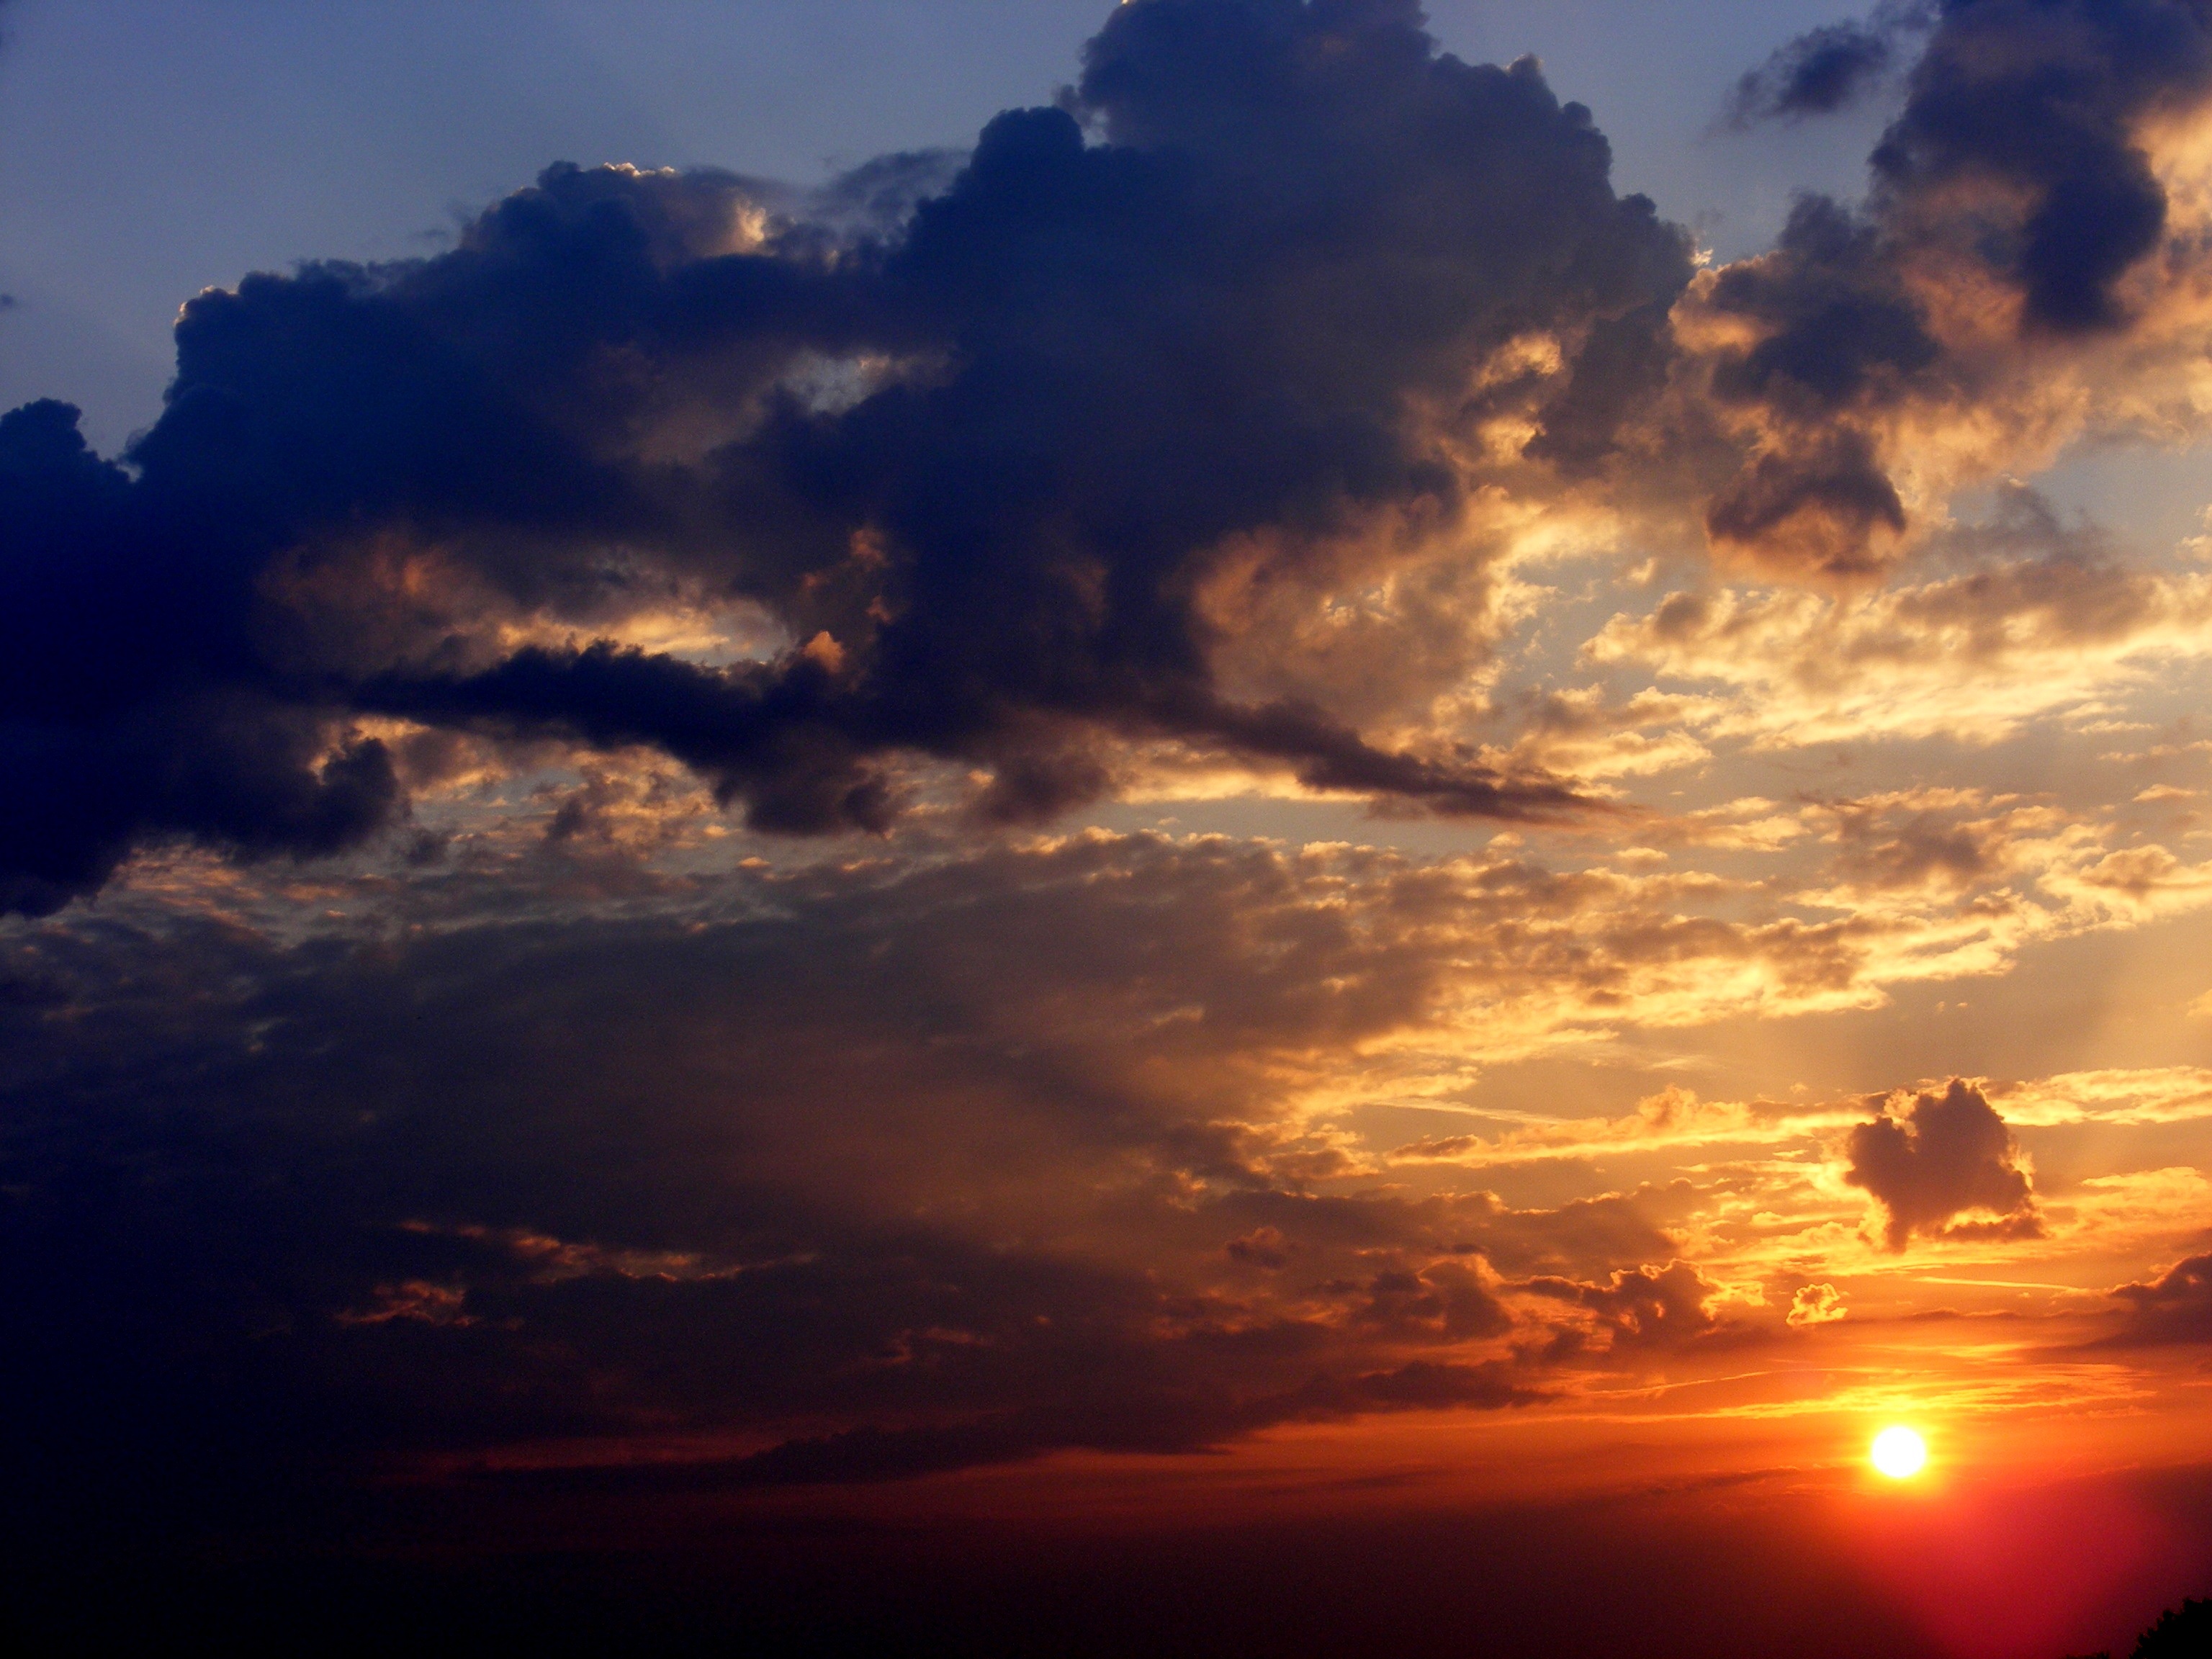
horizon, cloud, sky, sun, sunrise, sunset, sunlight, morning, dawn, atmosphere, dusk, evening, twilight, red, cumulus, afterglow, meteorological phenomenon, red sky at morning